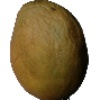
Label: Papaya 1